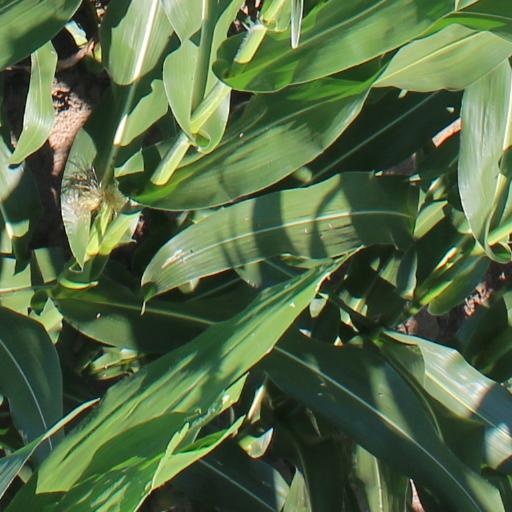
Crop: maize; corn